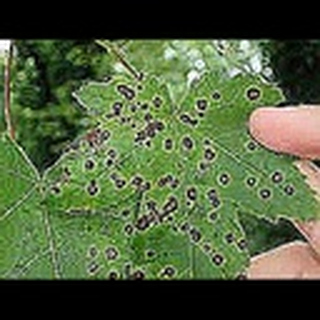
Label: cotton_target_spot